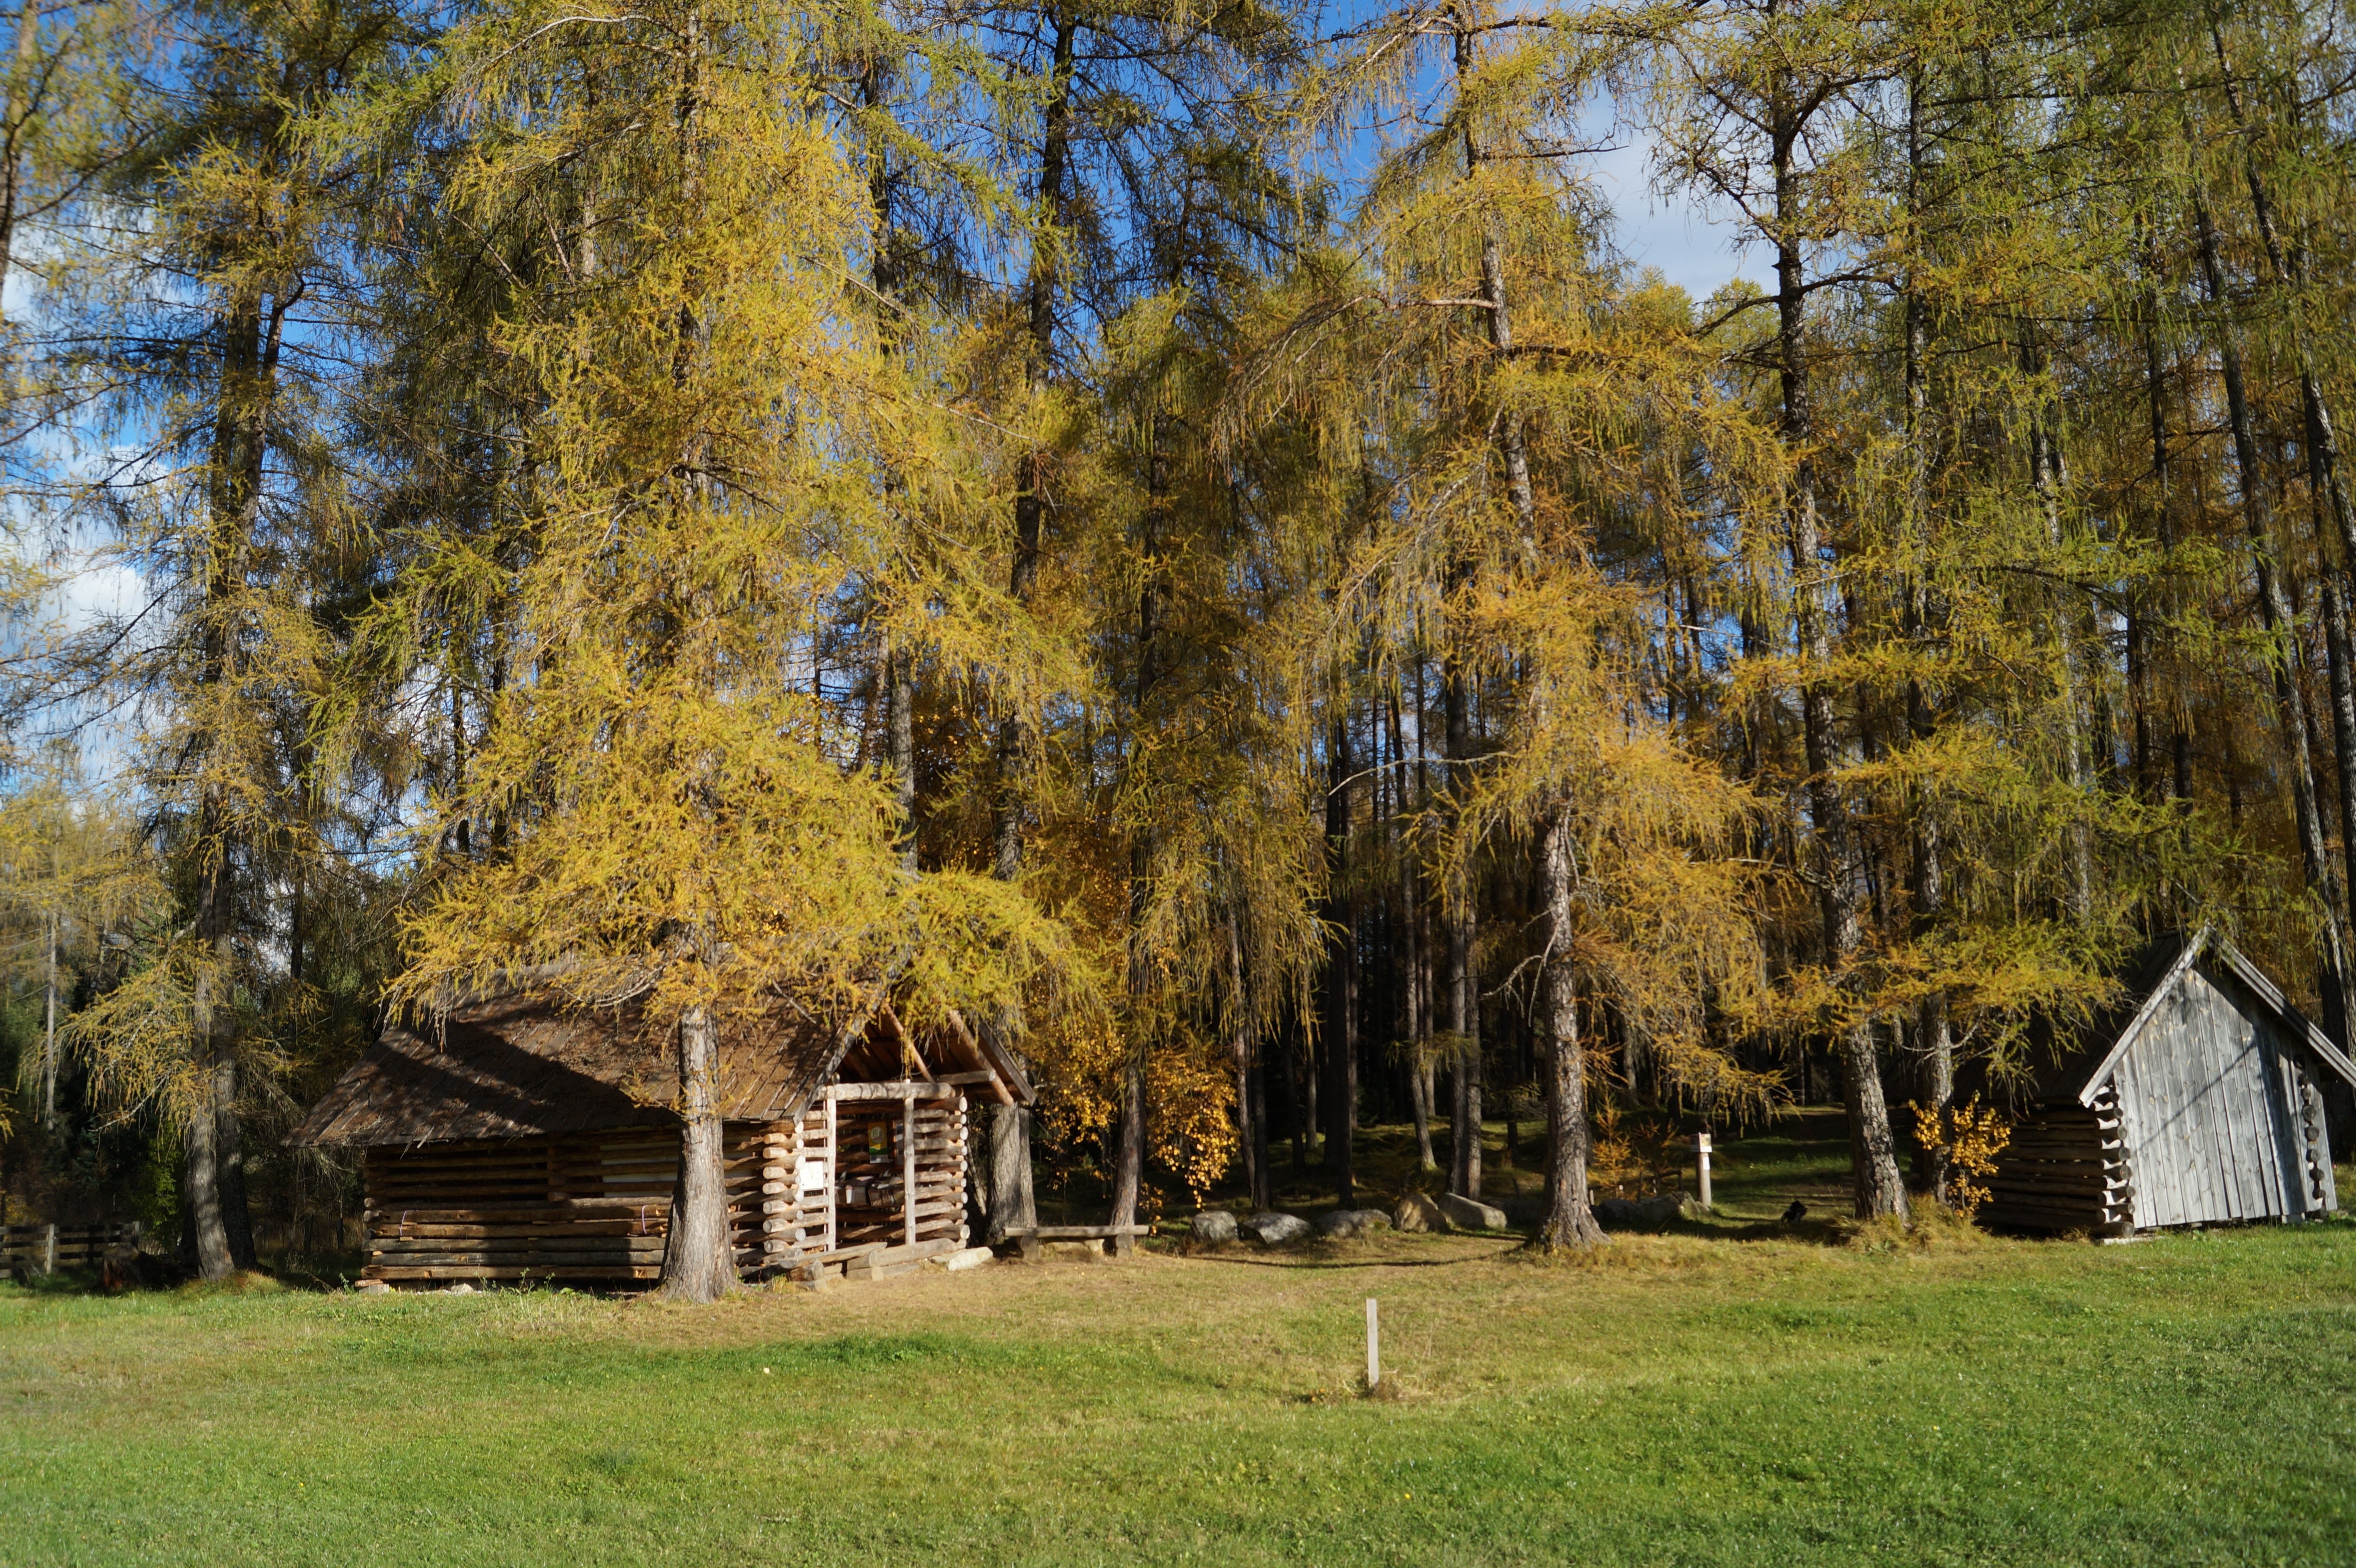
tree, nature, forest, plant, sunshine, meadow, leaf, barn, golden, autumn, season, trees, forests, grove, woodland, mood, ecosystem, tyrol, rural area, old tree, grove of trees, biome, woody plant, temperate coniferous forest